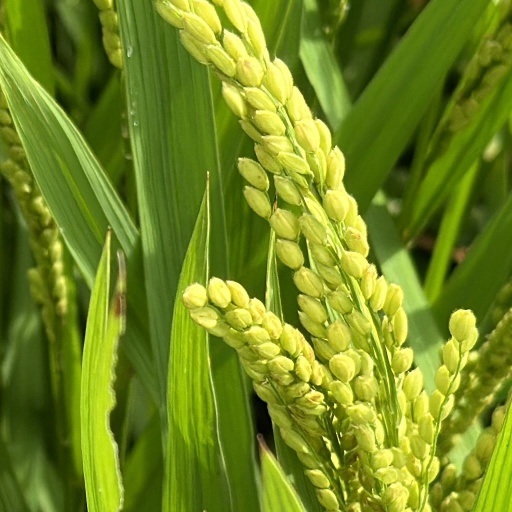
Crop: rice